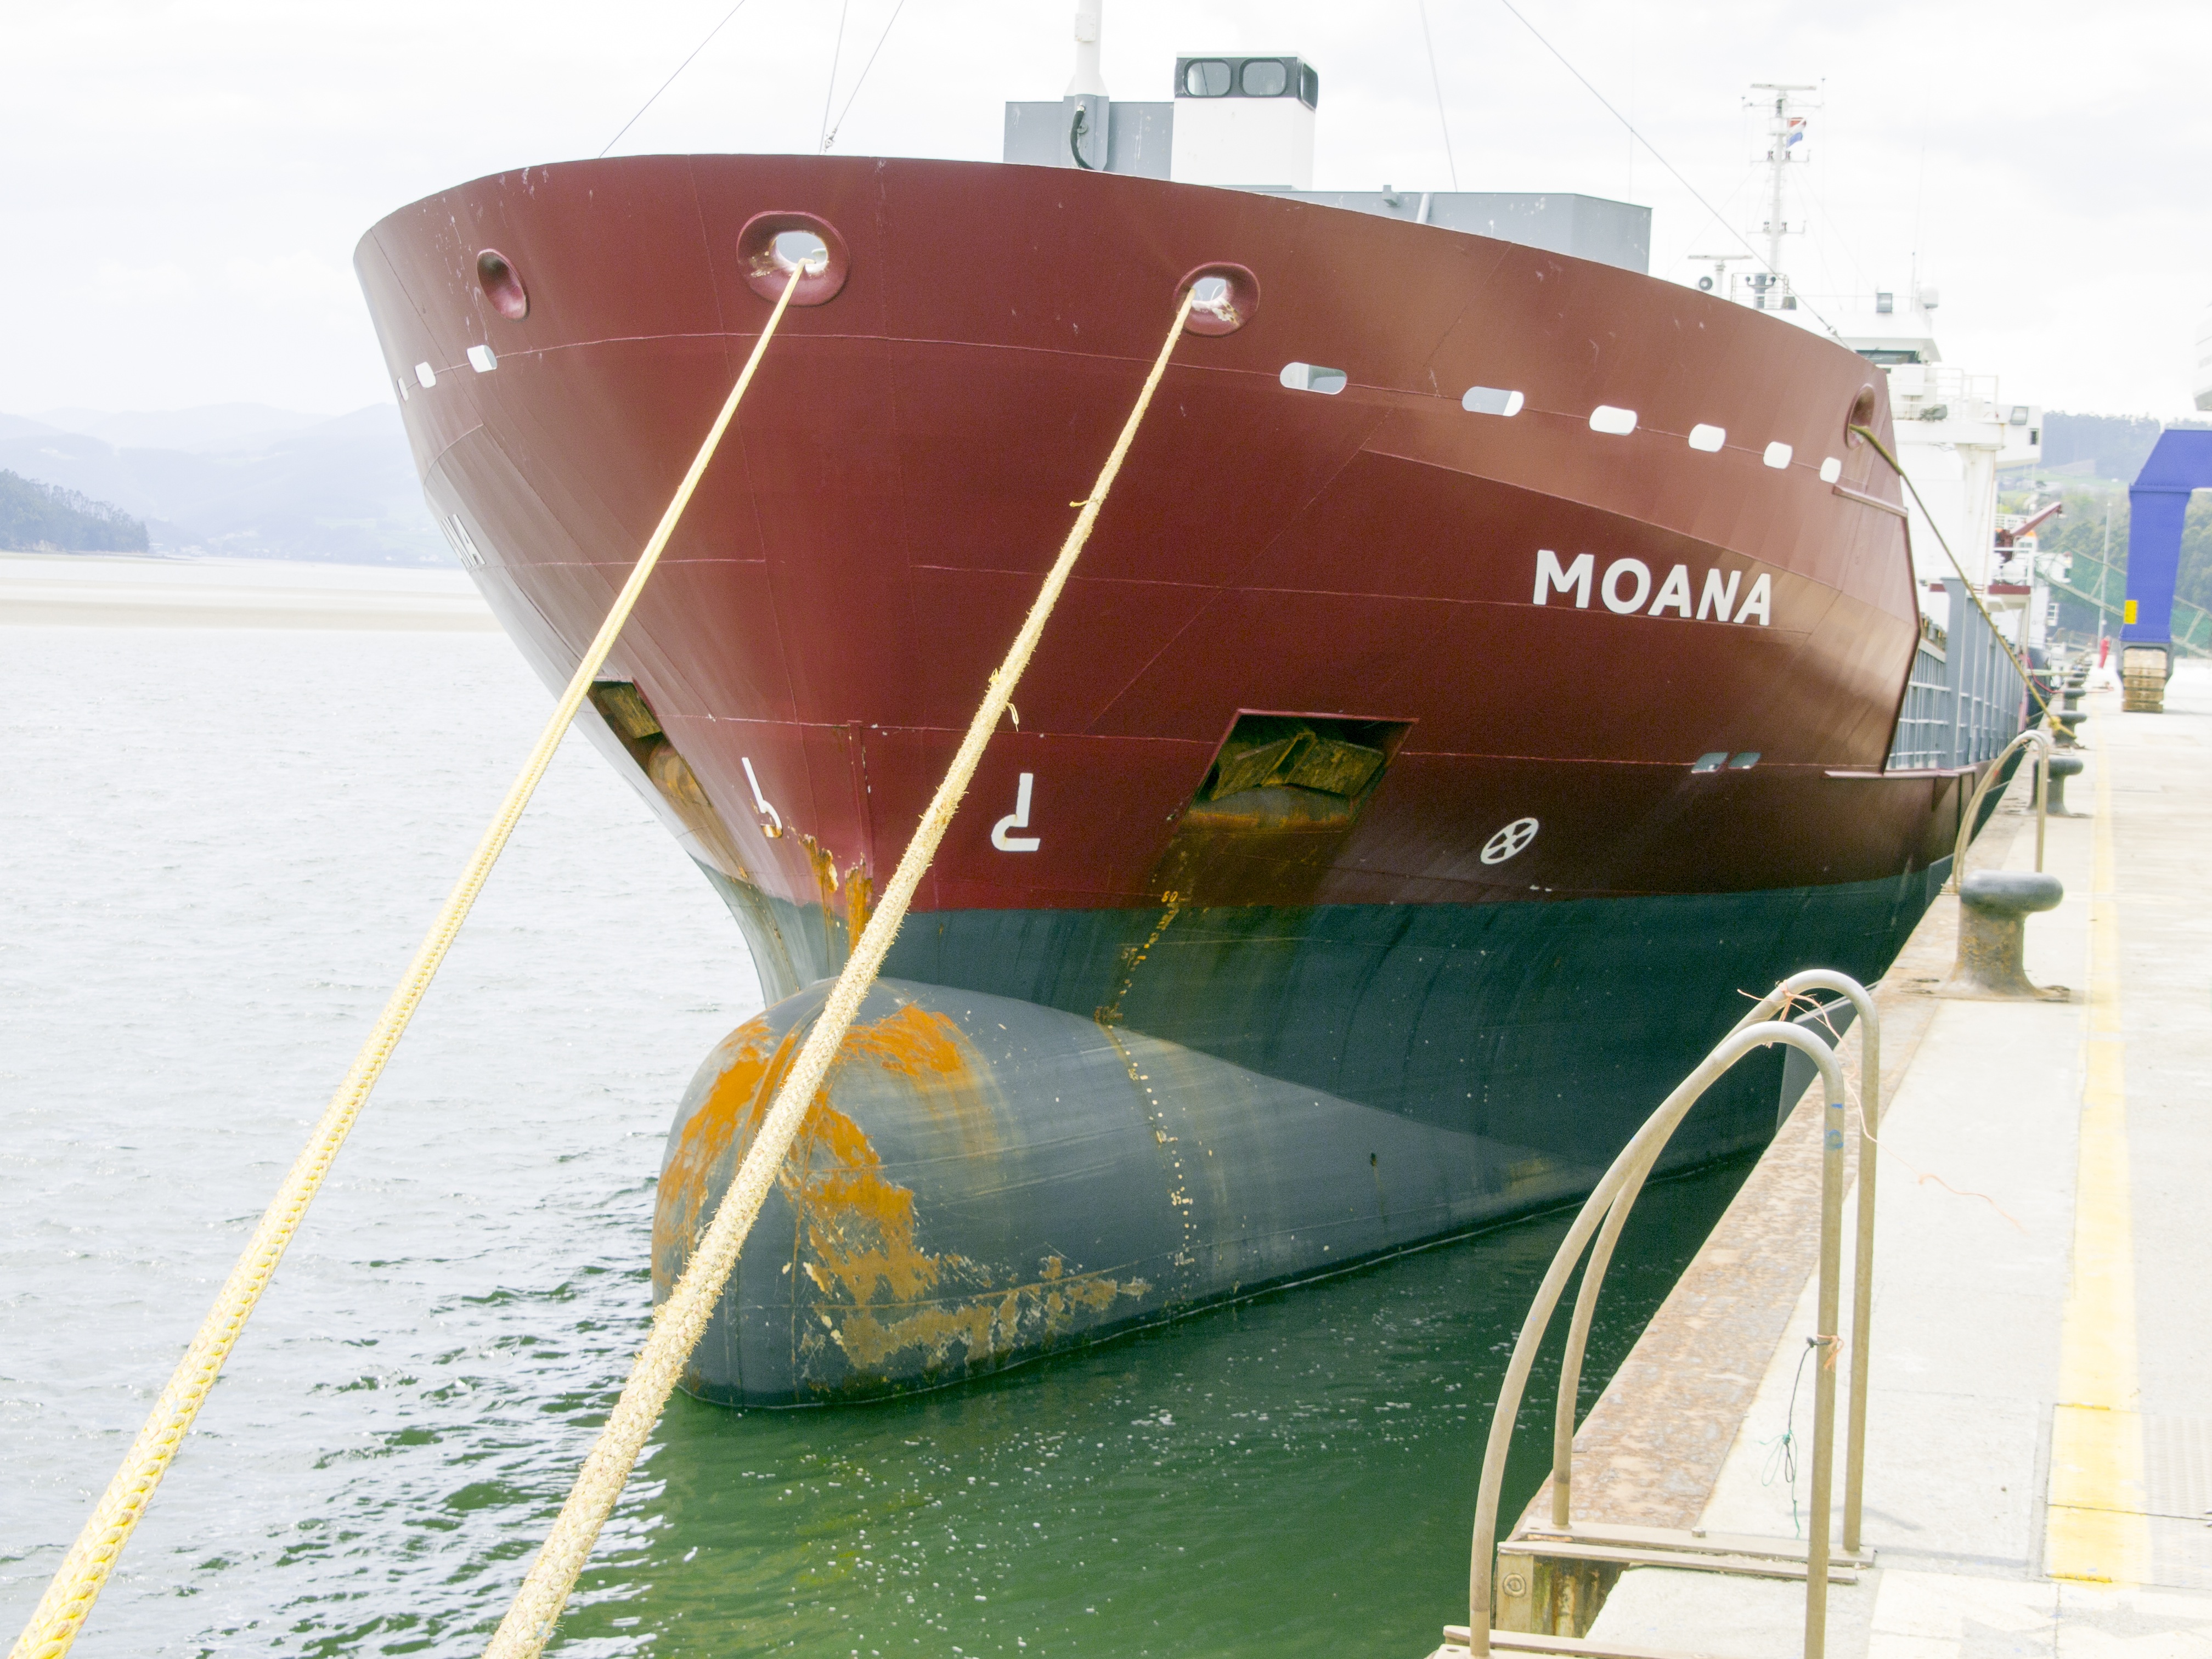
sea, boat, ship, vehicle, port, watercraft, fishing vessel, passenger ship, freight transport, ribadeo lugo